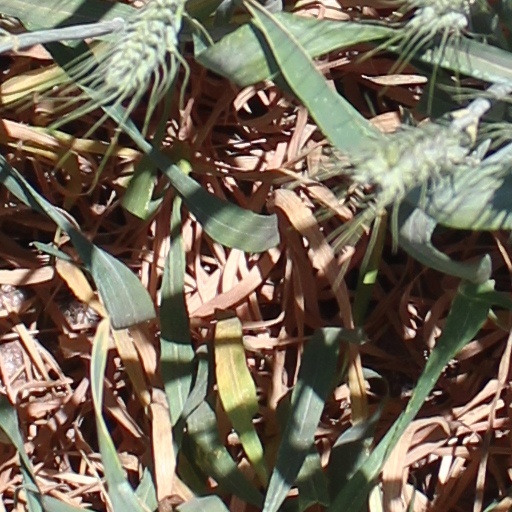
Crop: wheat